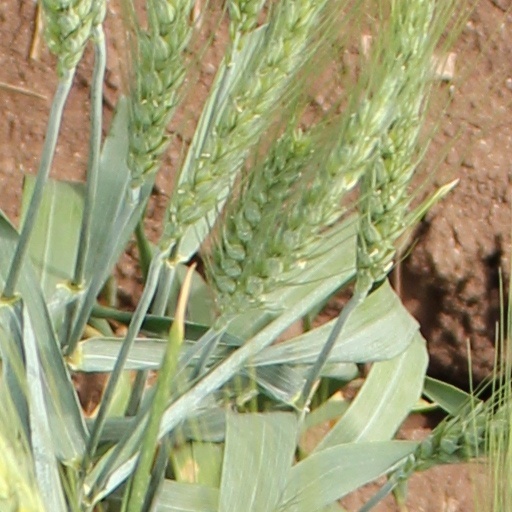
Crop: wheat